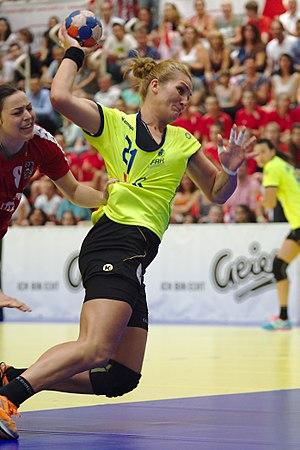
Crina-Elena Pintea, née Crina-Elena Ailincăi le 3 avril 1990 à Podu Turcului, est une joueuse internationale roumaine de handball qui évolue au poste de pivot.